History of the French Communist Party

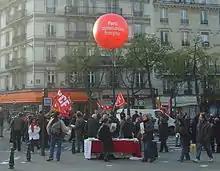
During a street protest in 2005 in Paris

The snap legislative election in June 1981 was another major setback for the PCF, which marked the end of the PCF's dreams of regaining leadership of the left. A number of PCF supporters had already defected to the PS and Mitterrand by the first round of the presidential election, and the party was unable to stop the bleeding. In the legislative elections, the PCF won only 16.2% of the vote and 44 seats, a far cry from the PS' 285 seats.